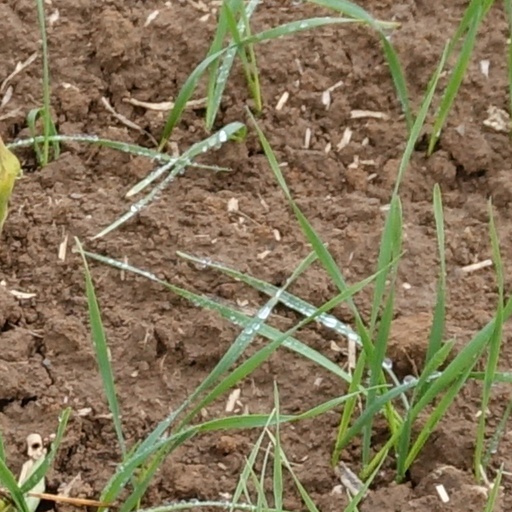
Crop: wheat